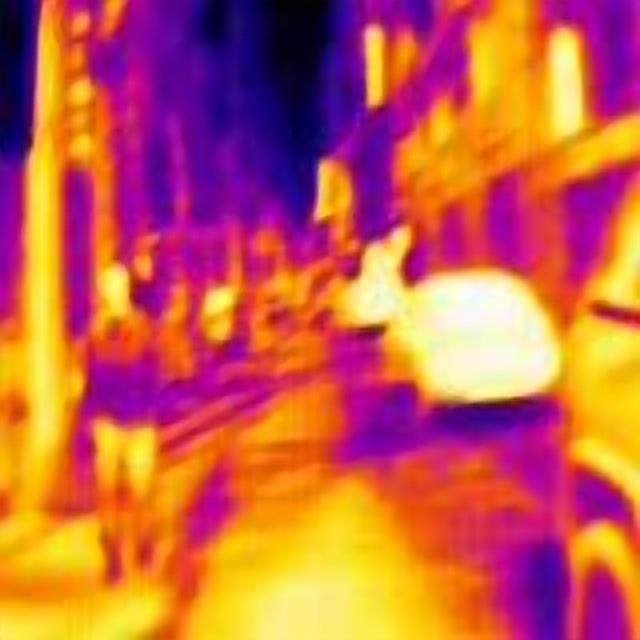
Detected objects:
label: person